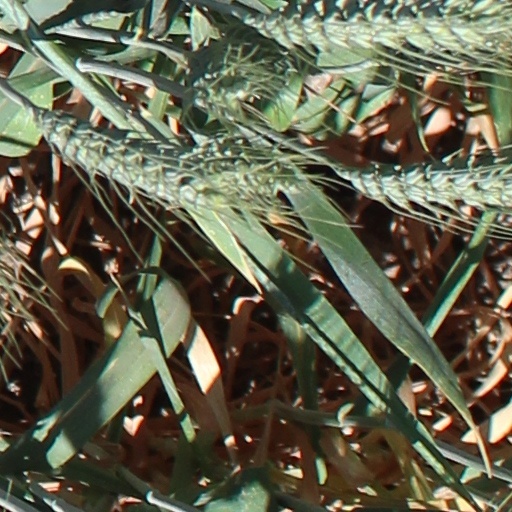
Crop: wheat